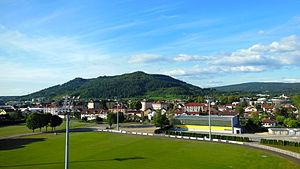
Vue sur le Mont-Rivel depuis Champagnole
Champagnole est une commune française située dans le département du Jura en région Bourgogne-Franche-Comté. Elle fait partie de la région culturelle et historique de Franche-Comté et de la communauté de communes Champagnole Nozeroy Jura.